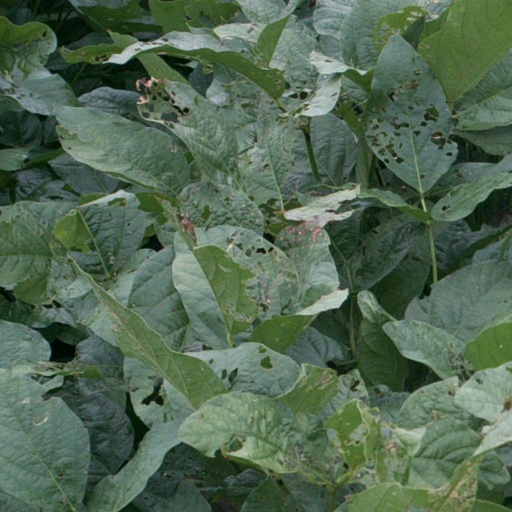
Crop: soybean